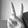
ASL letter: V